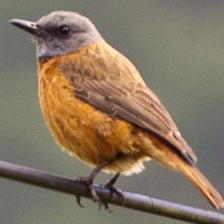
Species: CAPE ROCK THRUSH
Scientific name: MONTICOLA RUPESTRIS